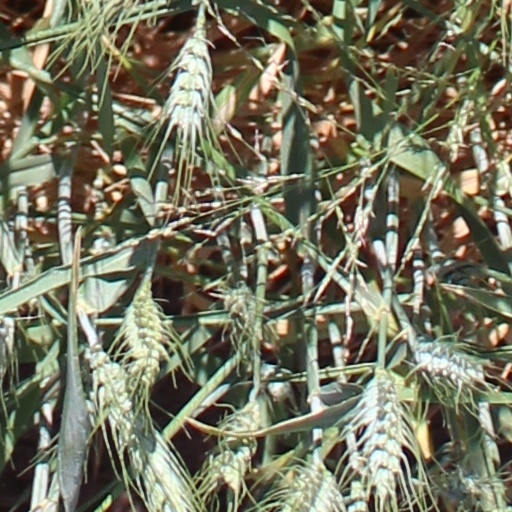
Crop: wheat